Alexander Sligo

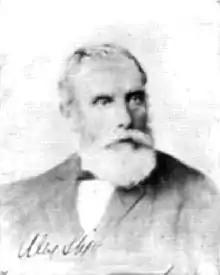
Sligo in 1905.

He won one of the three seats for the City of Dunedin multi-member electorate in the , held after MP Henry Fish died. He was defeated in the .